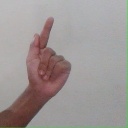
अक्षर: ळ